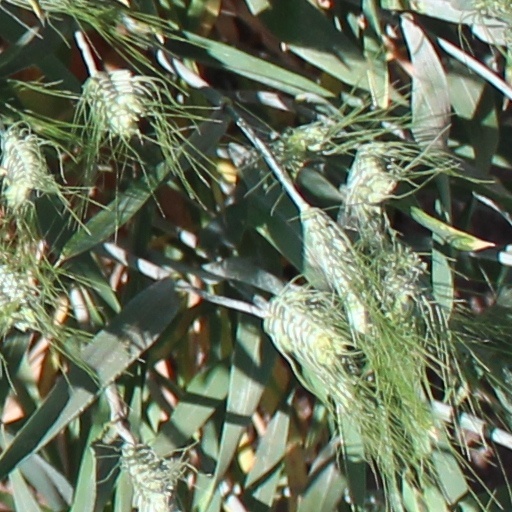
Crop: wheat